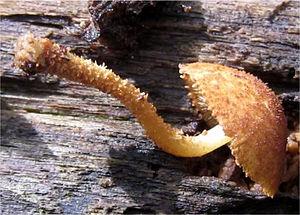
La famille des Inocybaceae est une famille de champignons du clade VI de l'ordre des Agaricales.